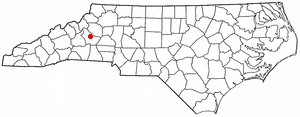
Morganton (North Carolina)
Morgantons placering i North Carolina
Morganton er en by i det vestlige North Carolina, USA. Byen er det administrative centrum for Burke County. Byen havde godt 16.000 indbyggere ved folketællingen i 2010. og er en vigtig by i det såkaldte Hickory-Lenoir-Morganton, NC Metropolitan Statistical Area.